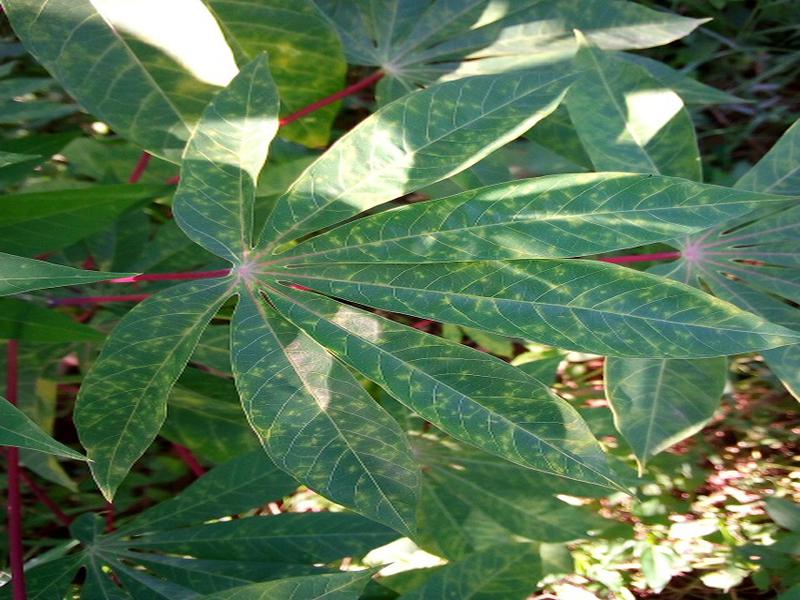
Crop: cassava
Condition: brown_streak_disease